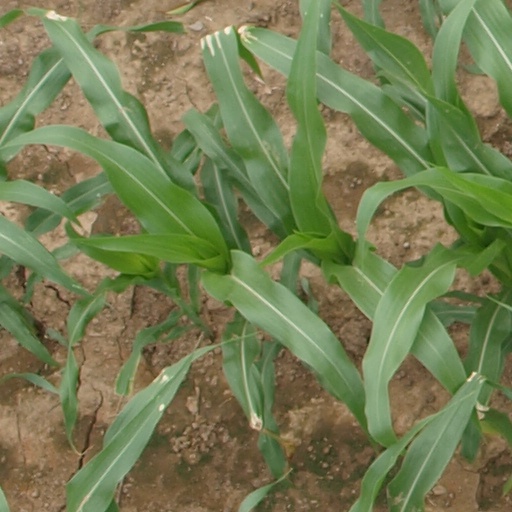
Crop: maize; corn